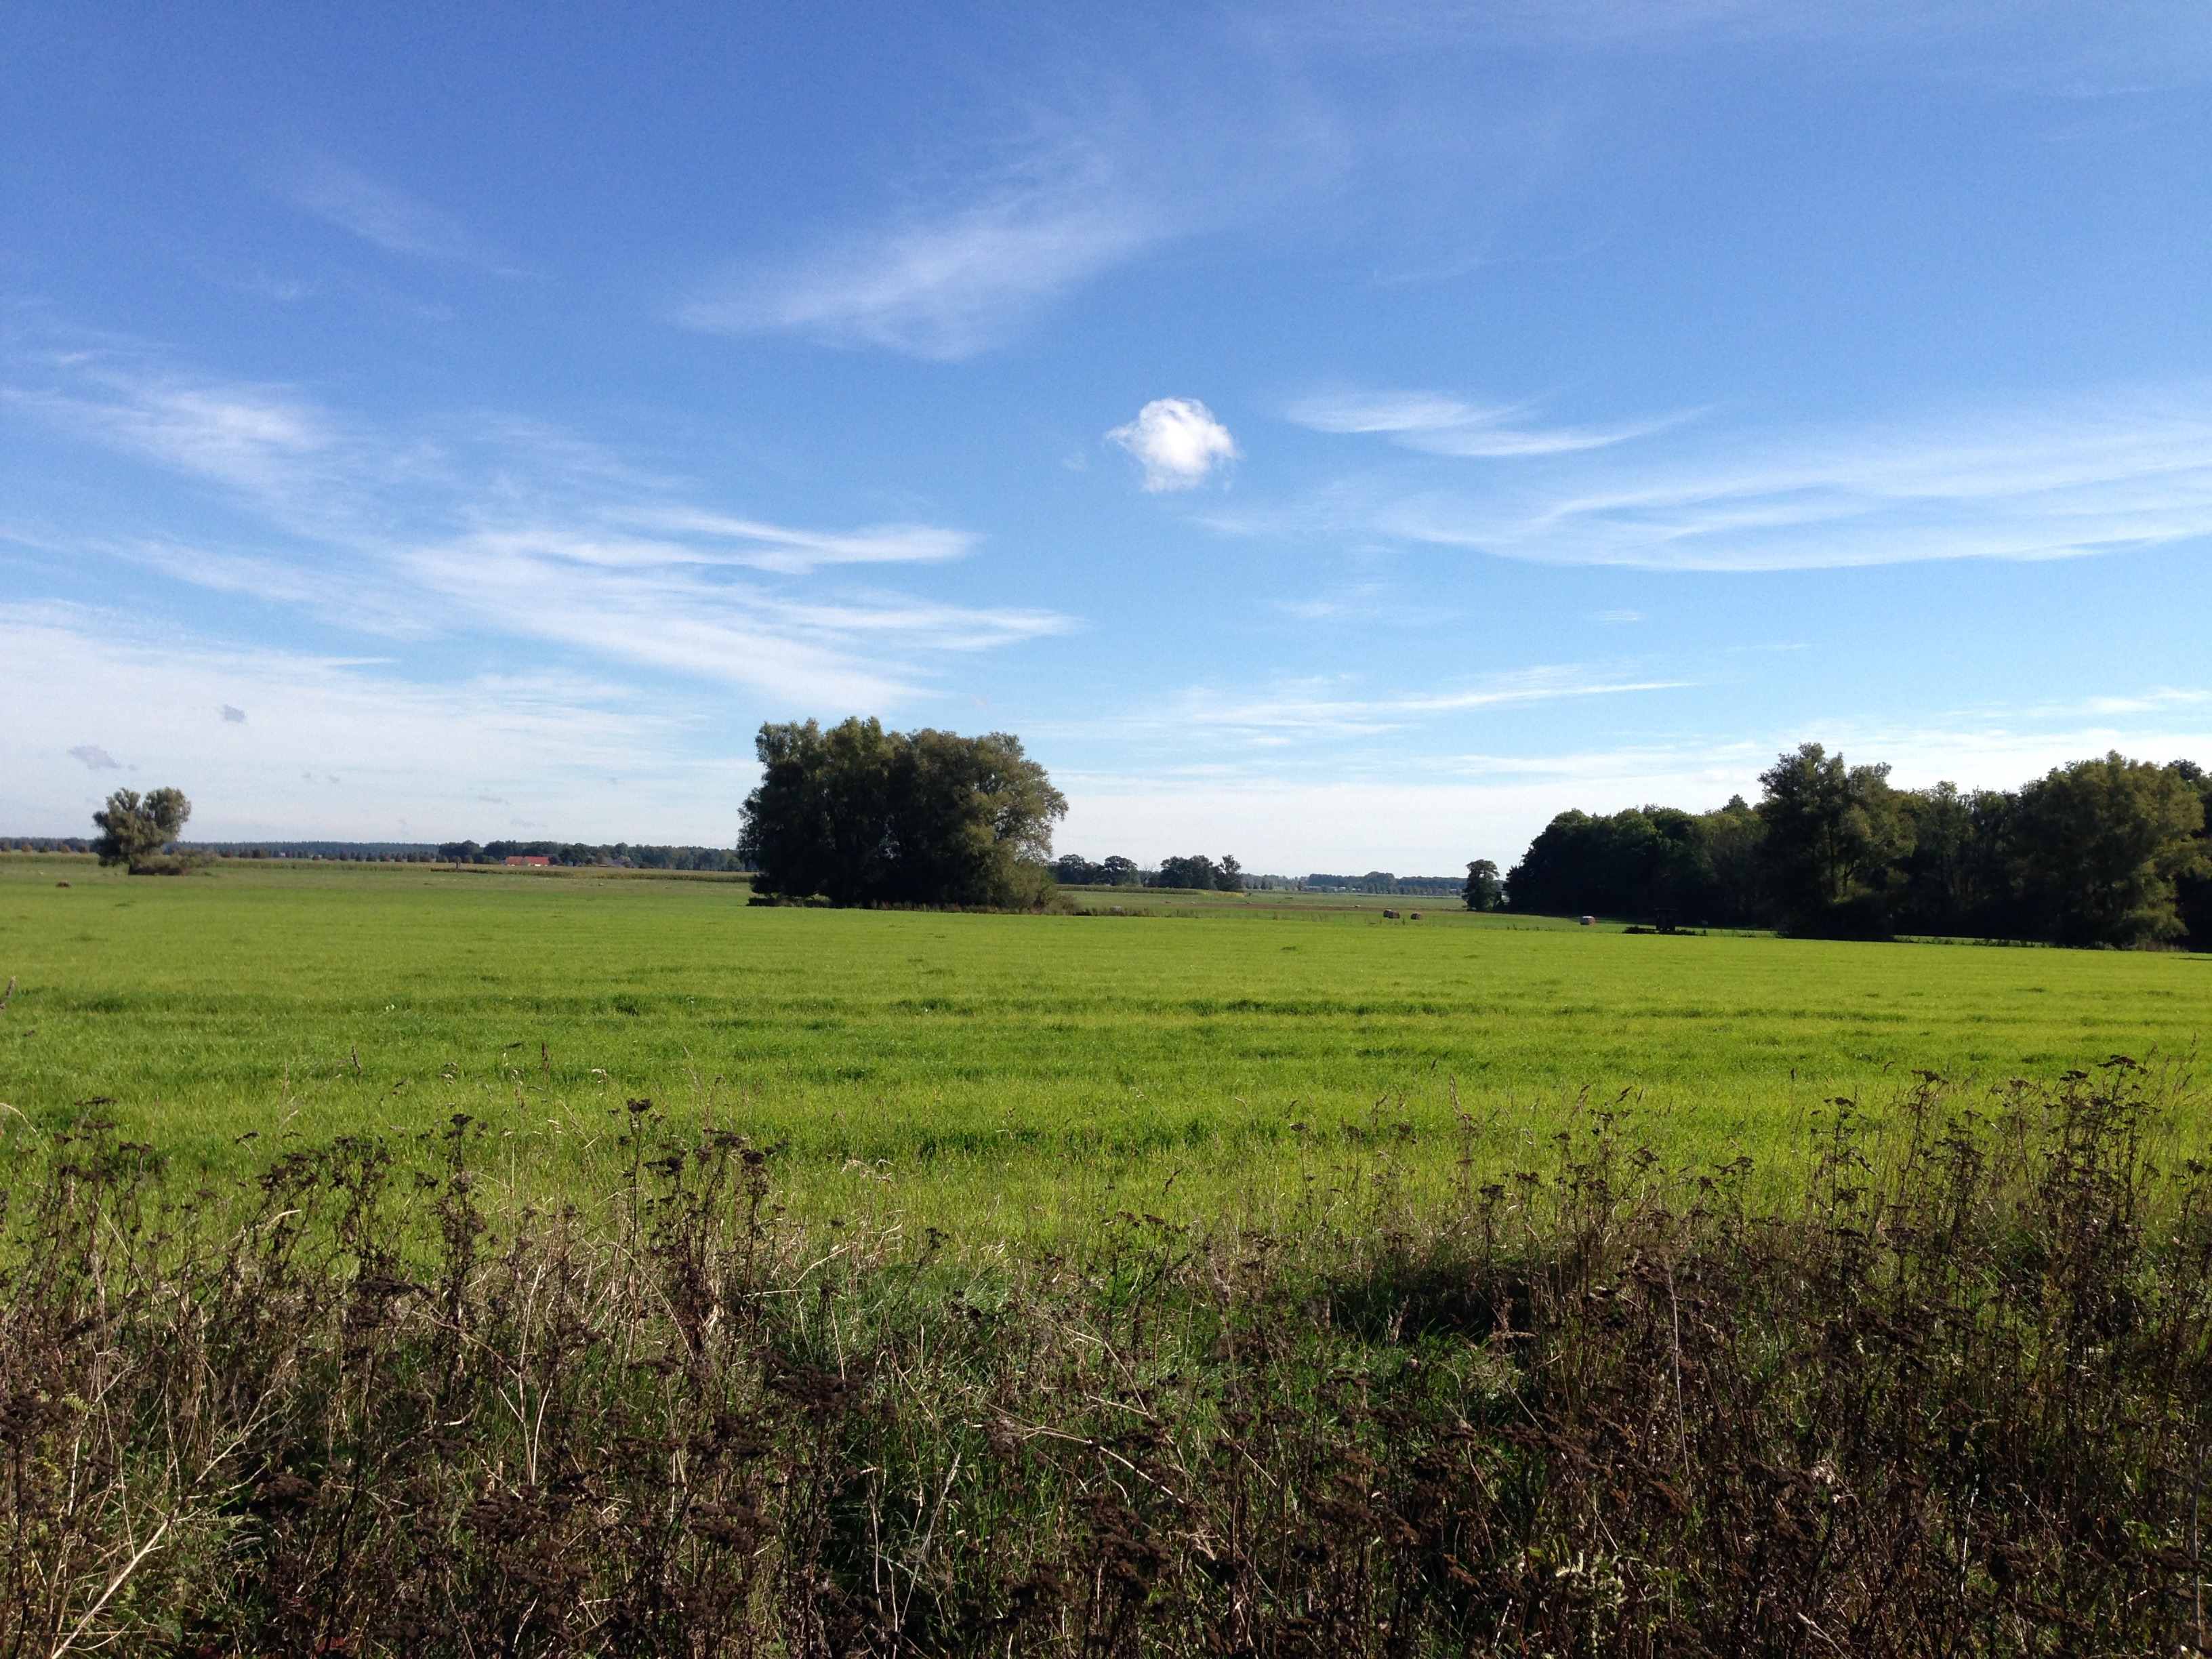
landscape, tree, nature, grass, horizon, marsh, cloud, sky, field, farm, lawn, meadow, prairie, hill, crop, pasture, soil, blue, agriculture, savanna, plain, grassland, vision, wetland, plateau, habitat, ecosystem, steppe, rural area, paddy field, natural environment, geographical feature, grass family, land lot